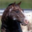
Label: horse